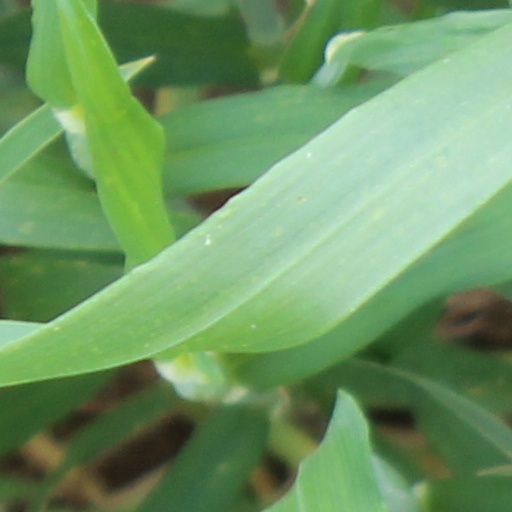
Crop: wheat